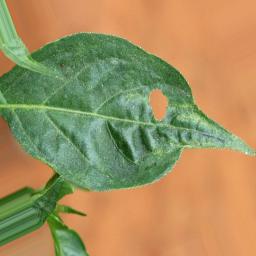
Label: mites_and_trips